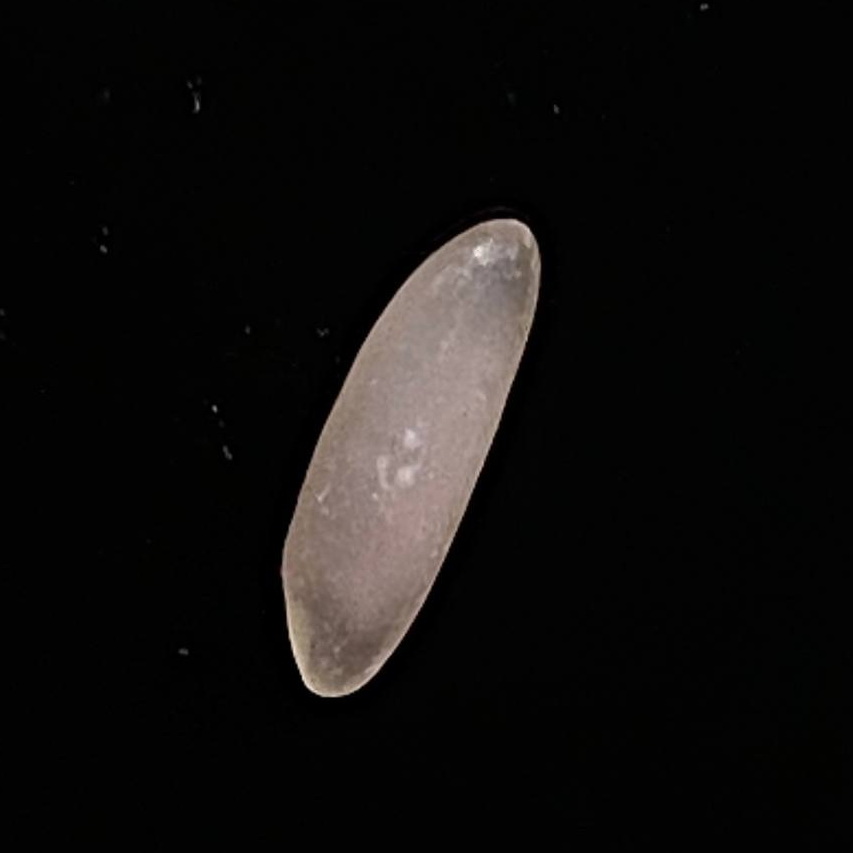
Rice variety: BR29